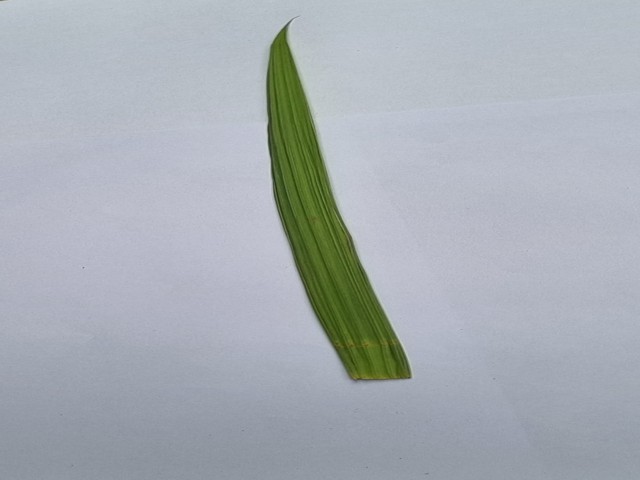
Plant: betal